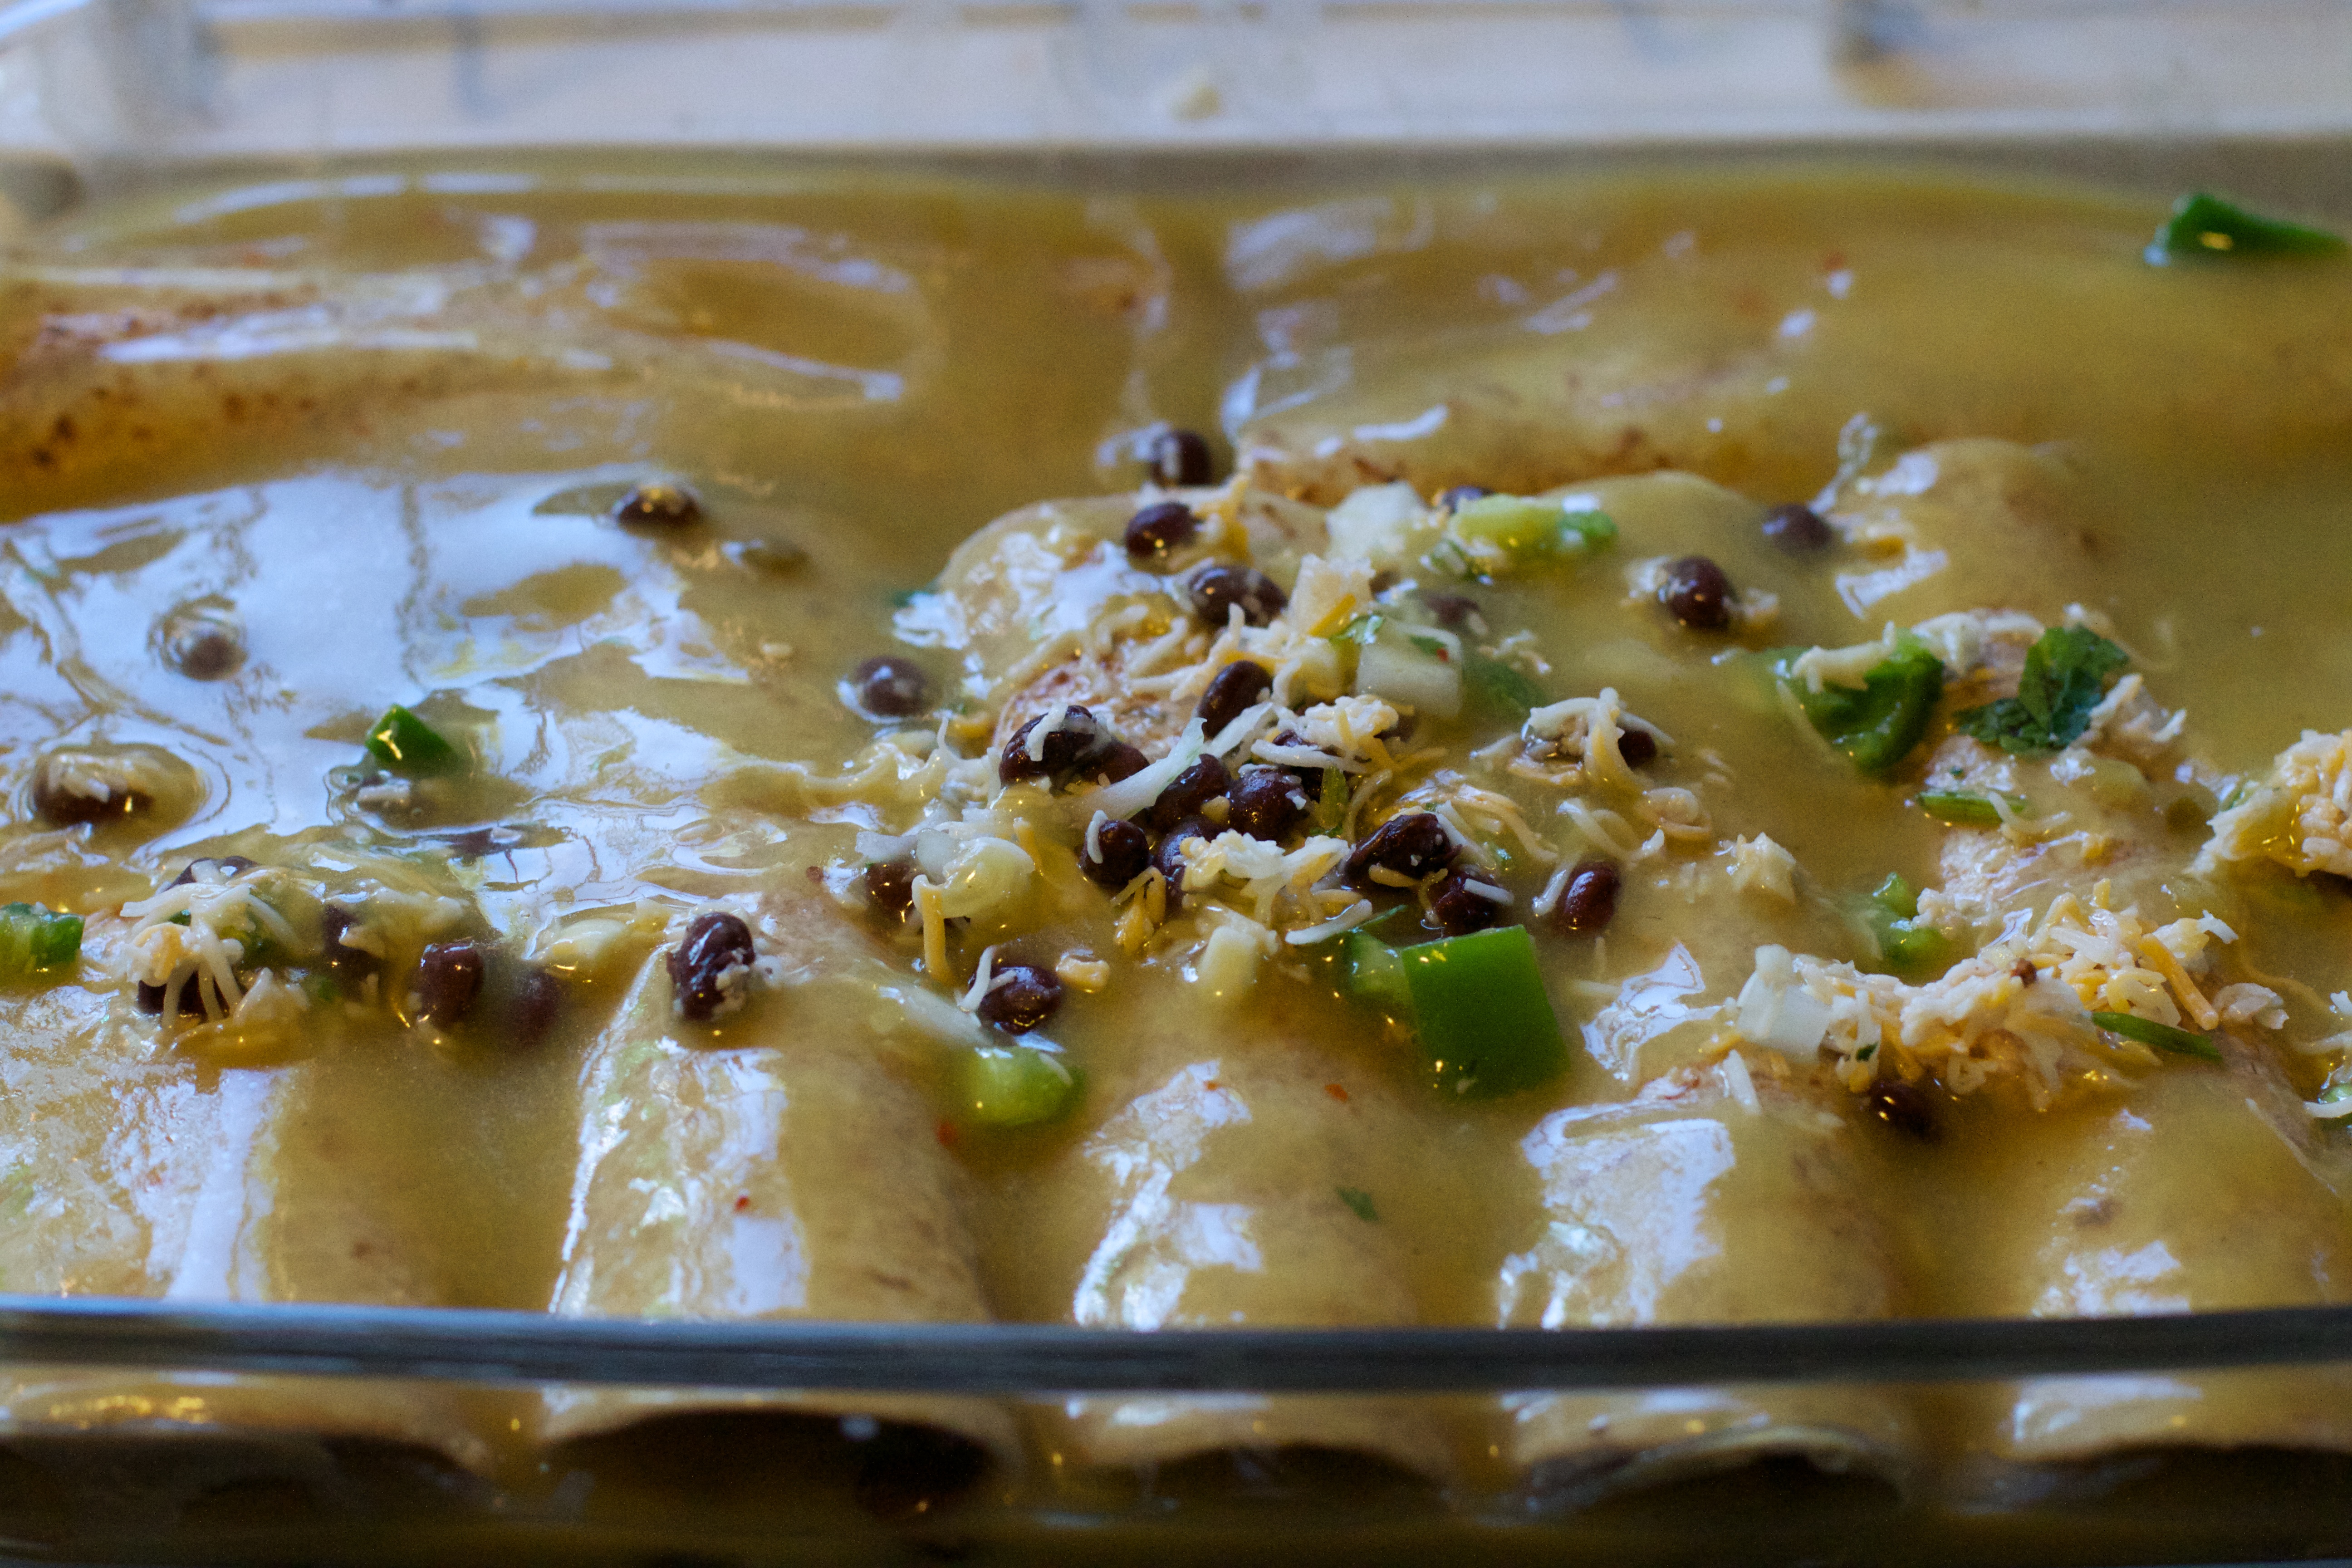
dish, meal, food, produce, vegetable, cuisine, enchiladas, gravy